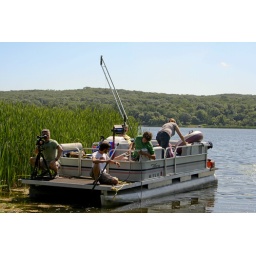
production photos for luke's angels' &amp;quot;in june&amp;quot; music video on location in st. cloud and avon, minnesota.